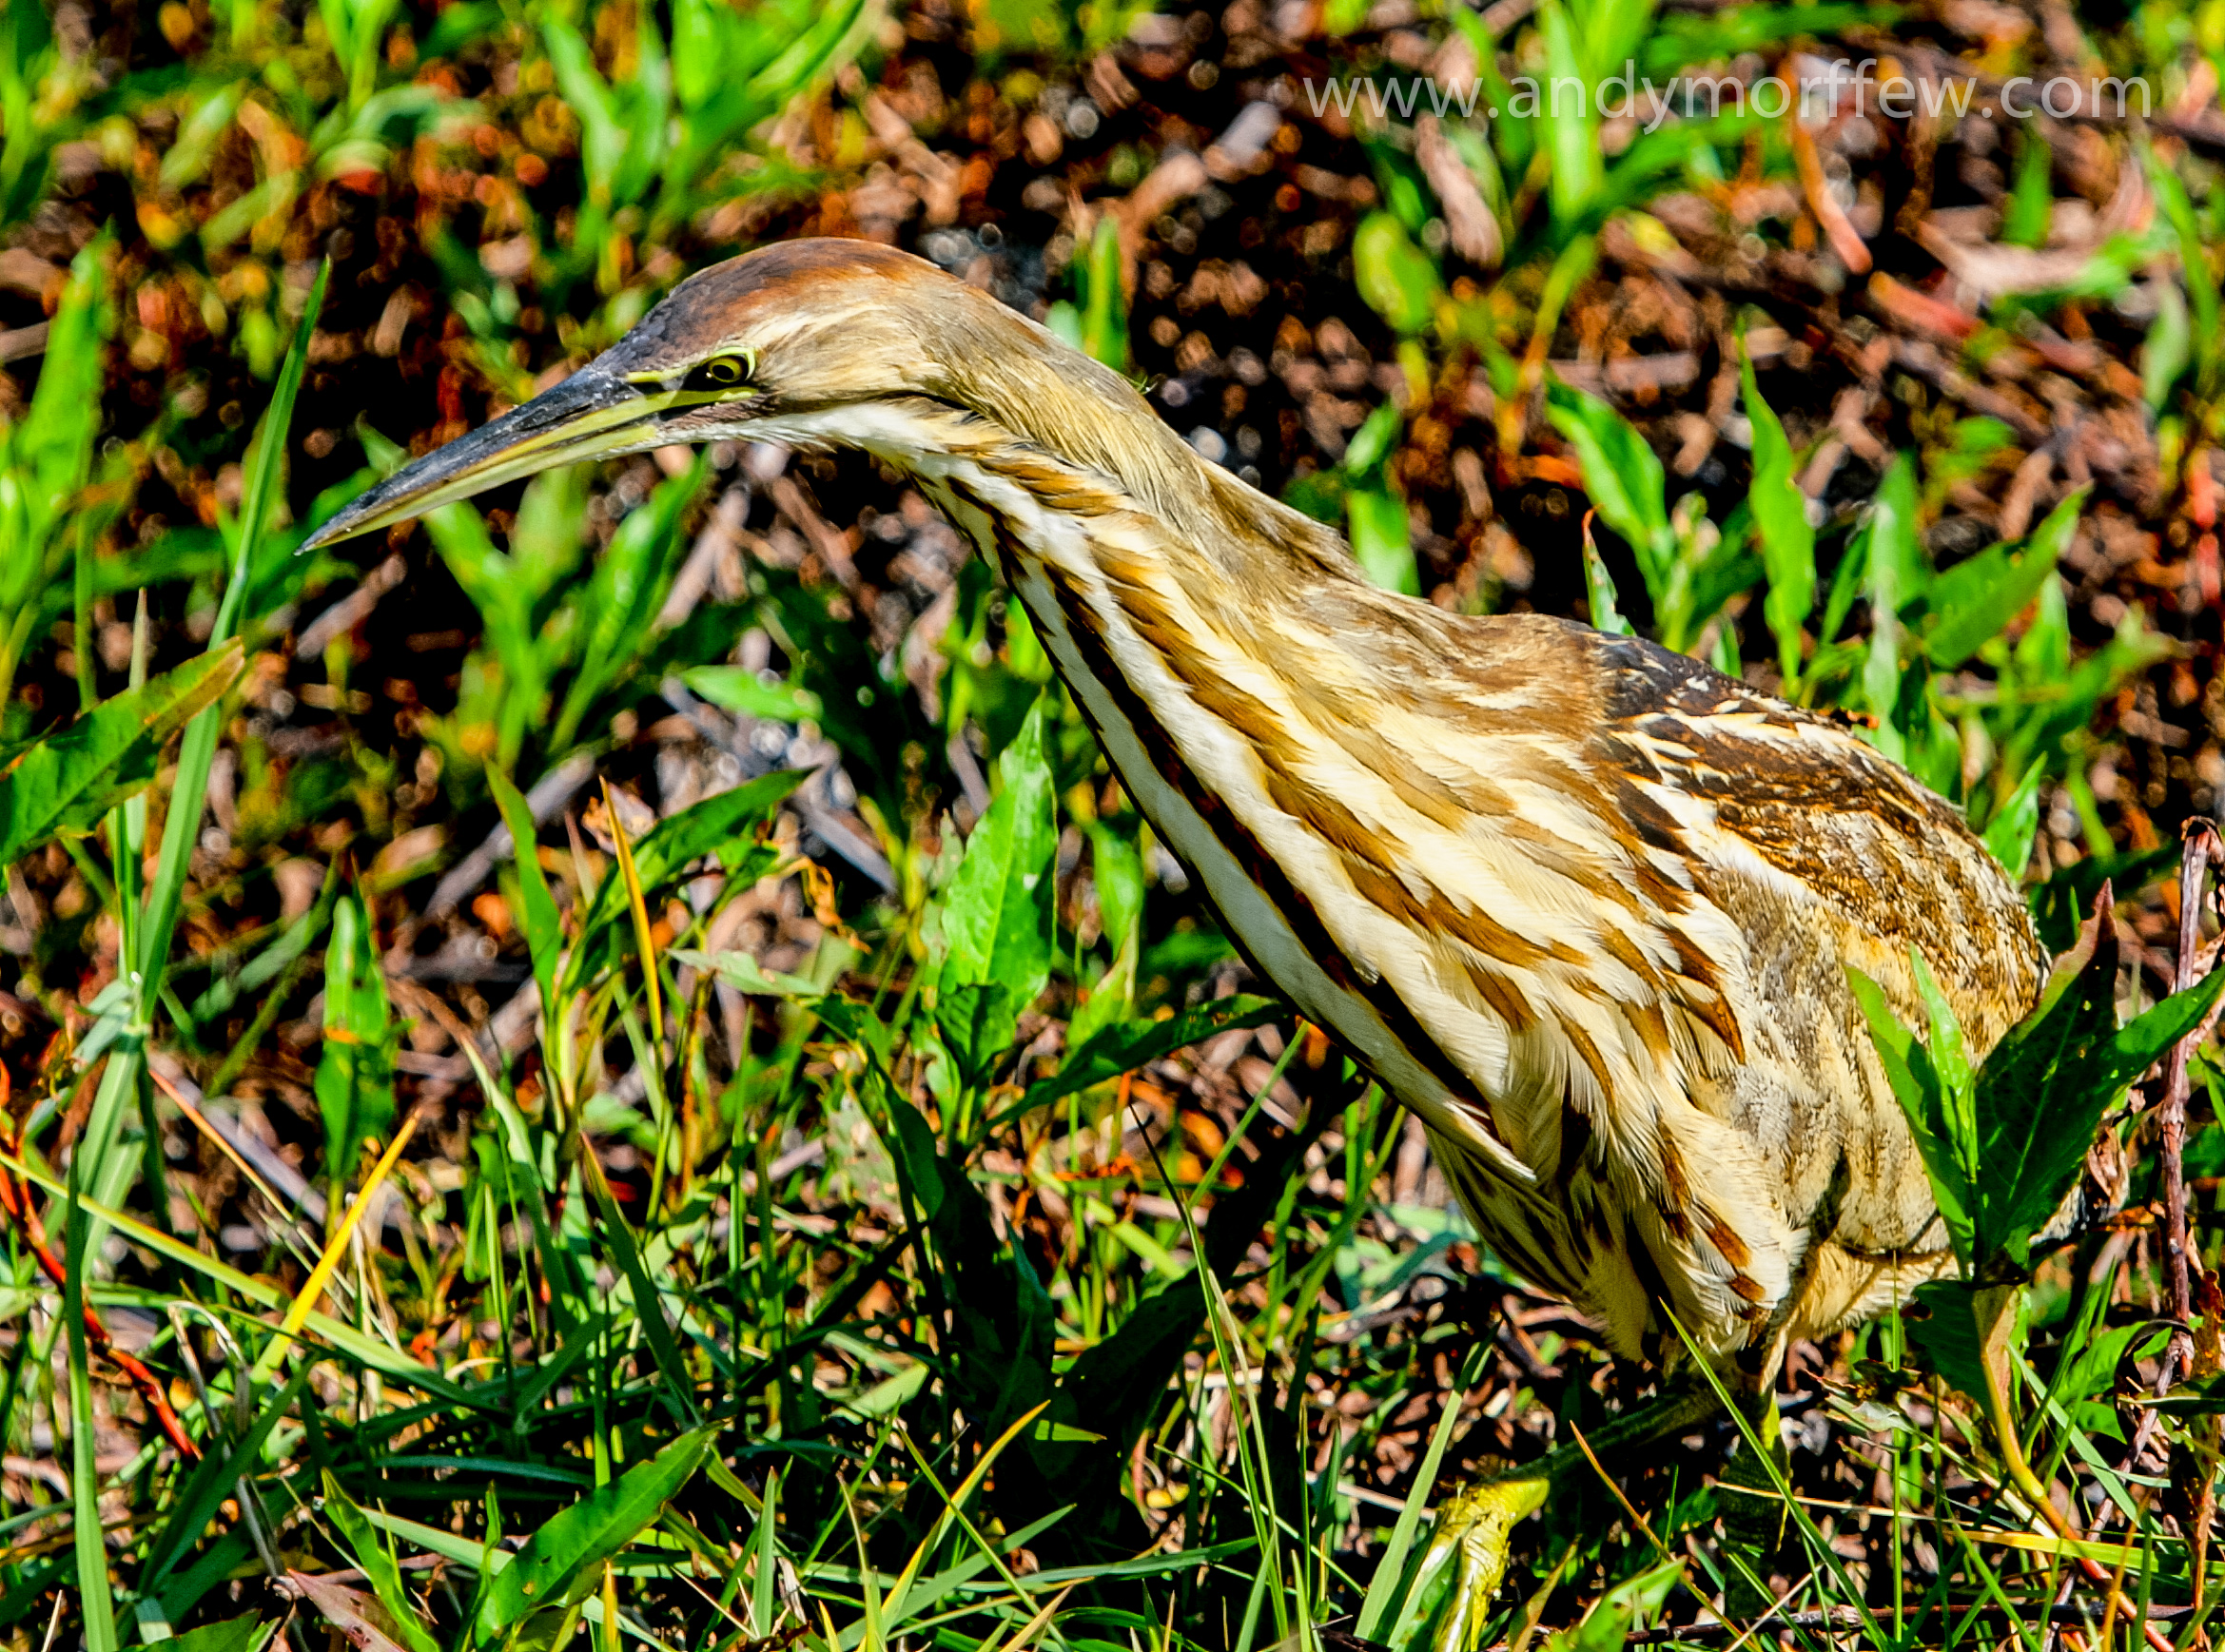
nature, grass, bird, lawn, leaf, pelican, explore, wildlife, green, jungle, beak, fauna, wetland, vertebrate, heron, florida, pelecaniformes, andymorffew, morffew, naturethroughthelens, naples, americanbittern, botauruslentiginosus, bittern, grass family